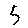
Label: 5